United States Army Europe and Africa

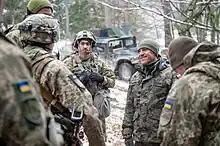
DCG for Interoperability Adam Joks (Poland) visits soldiers of the US and Ukraine, 10 Dec 2021

On 26 January 2012, Chief of Staff of the United States Army General Raymond Odierno announced that two Army heavy infantry brigades would be withdrawn from Europe and inactivated. As the 170th Brigade was one of only two such heavy infantry brigades in Europe at the time, it was believed that it was one of the units slated to be inactivated in the wake of large cuts in the U.S. defense budget